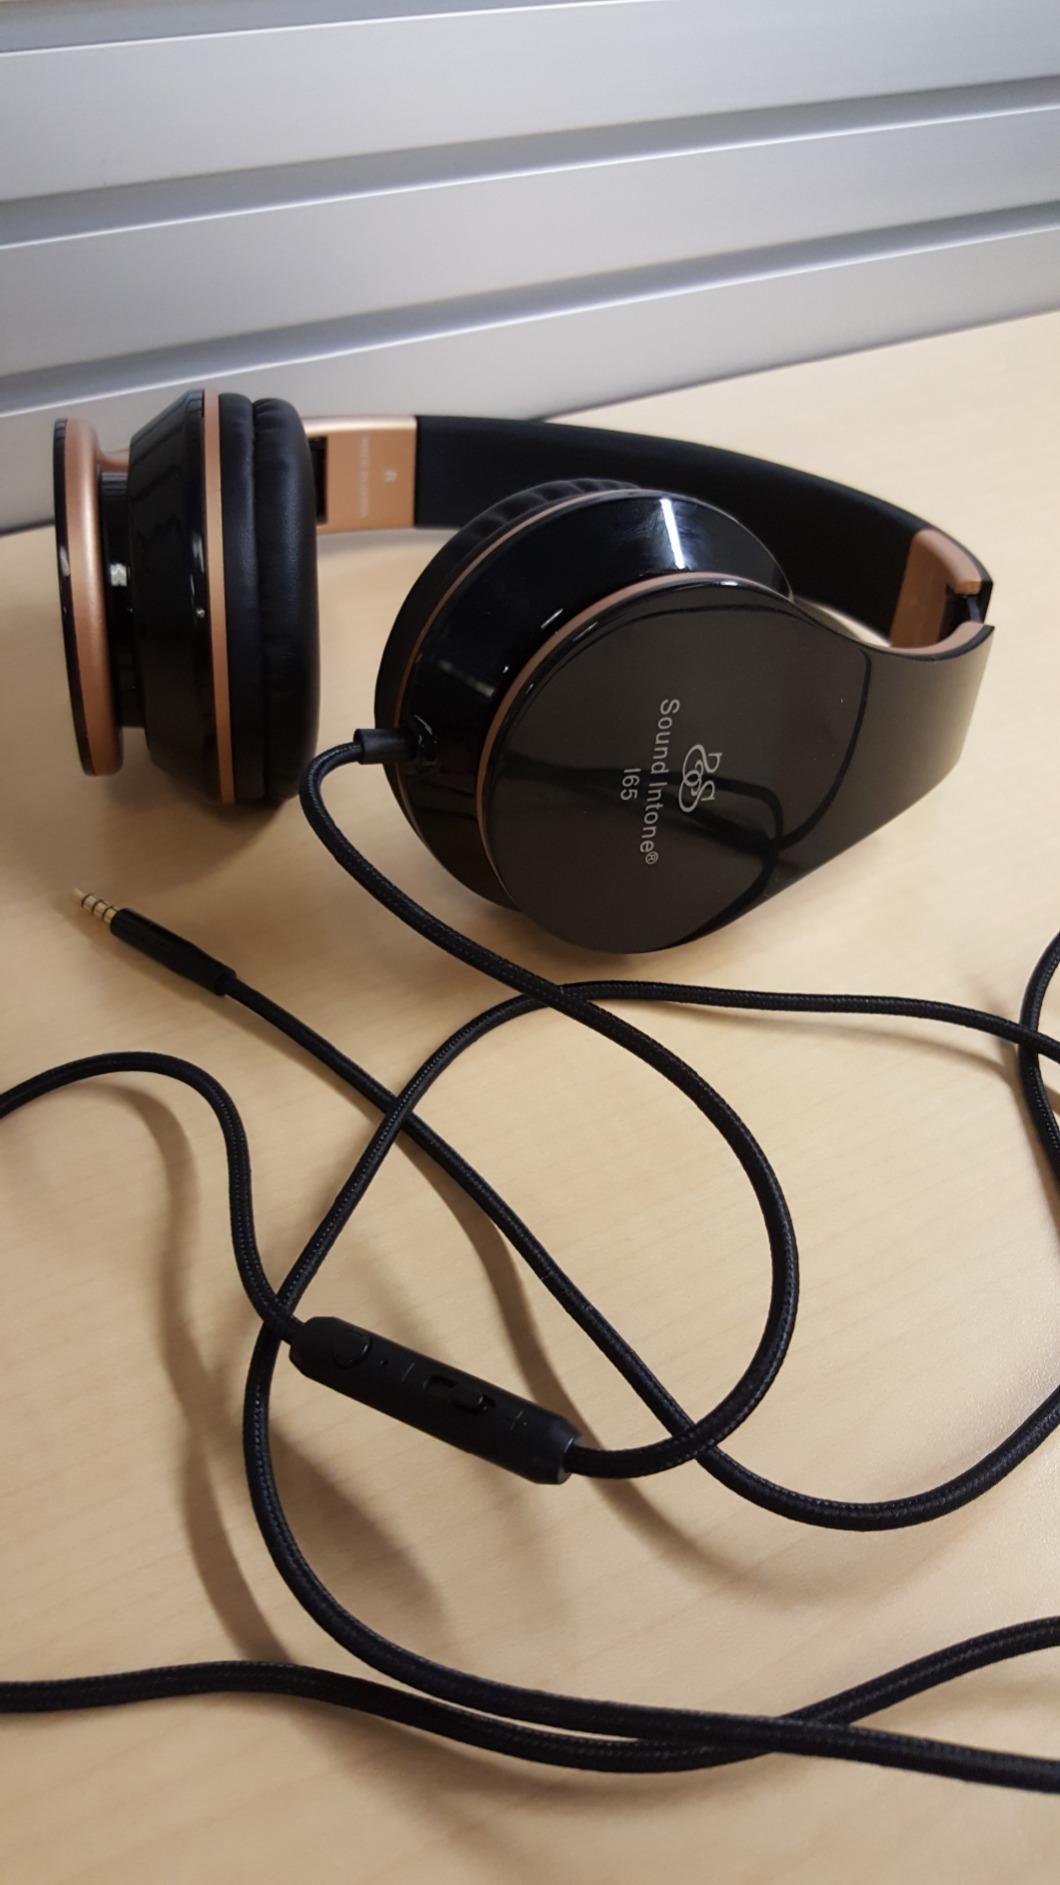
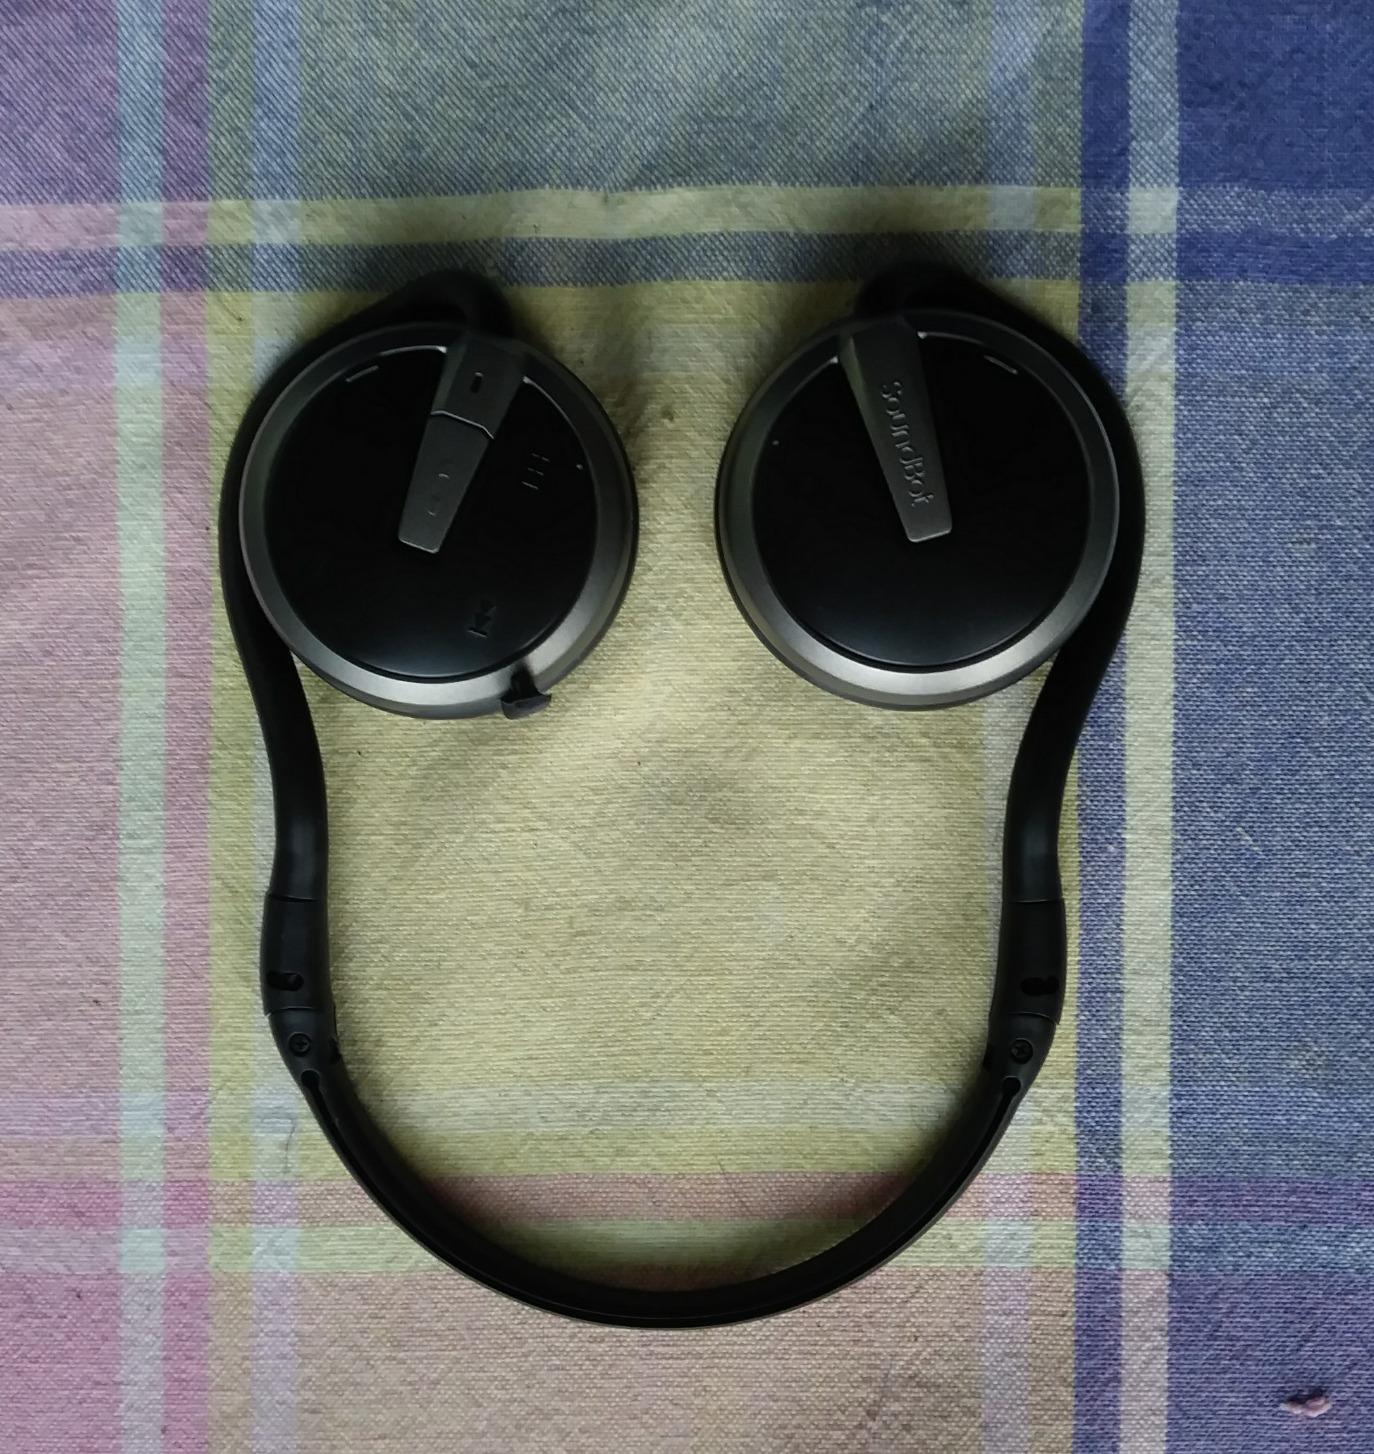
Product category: headphones
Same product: no